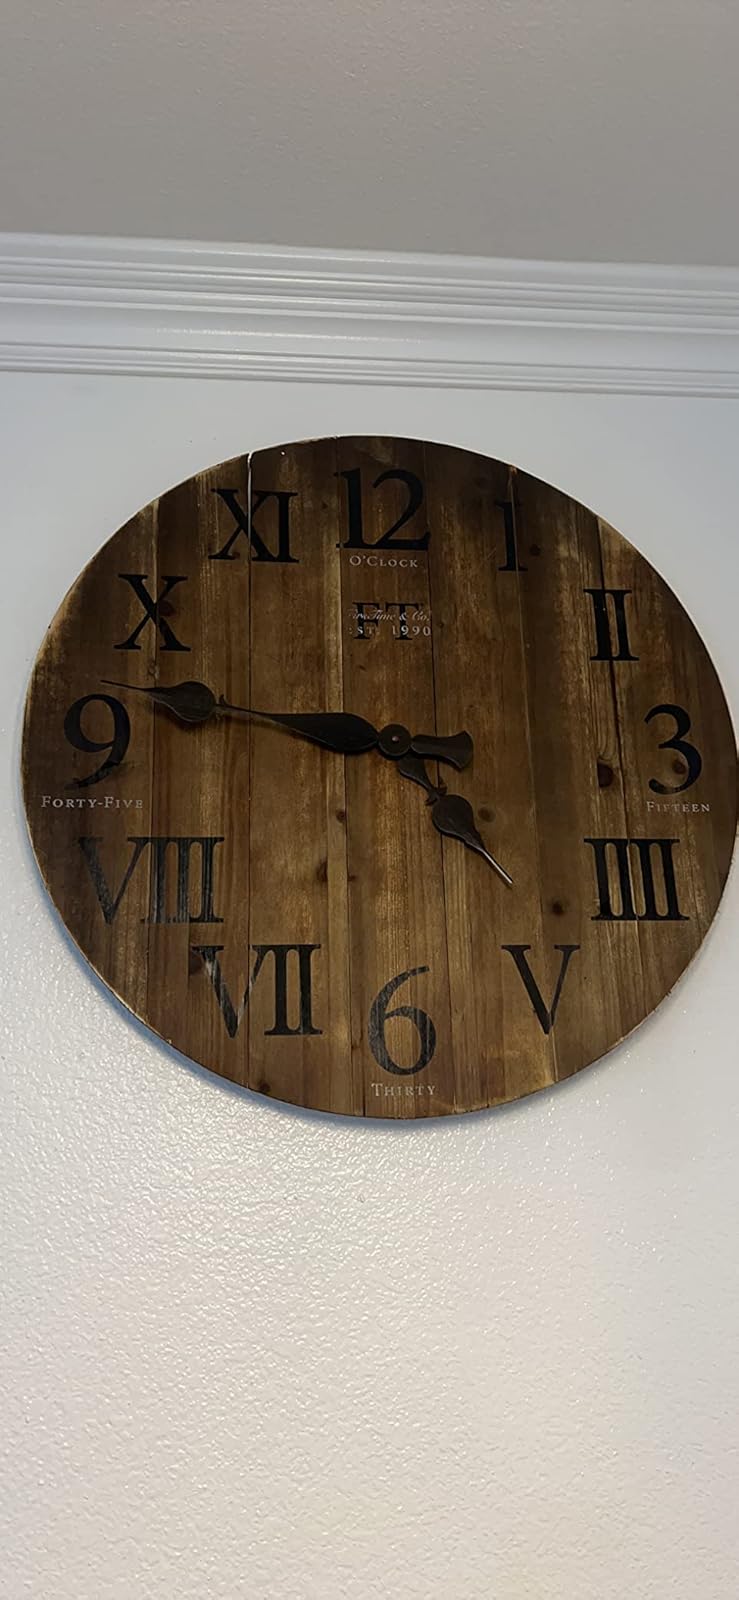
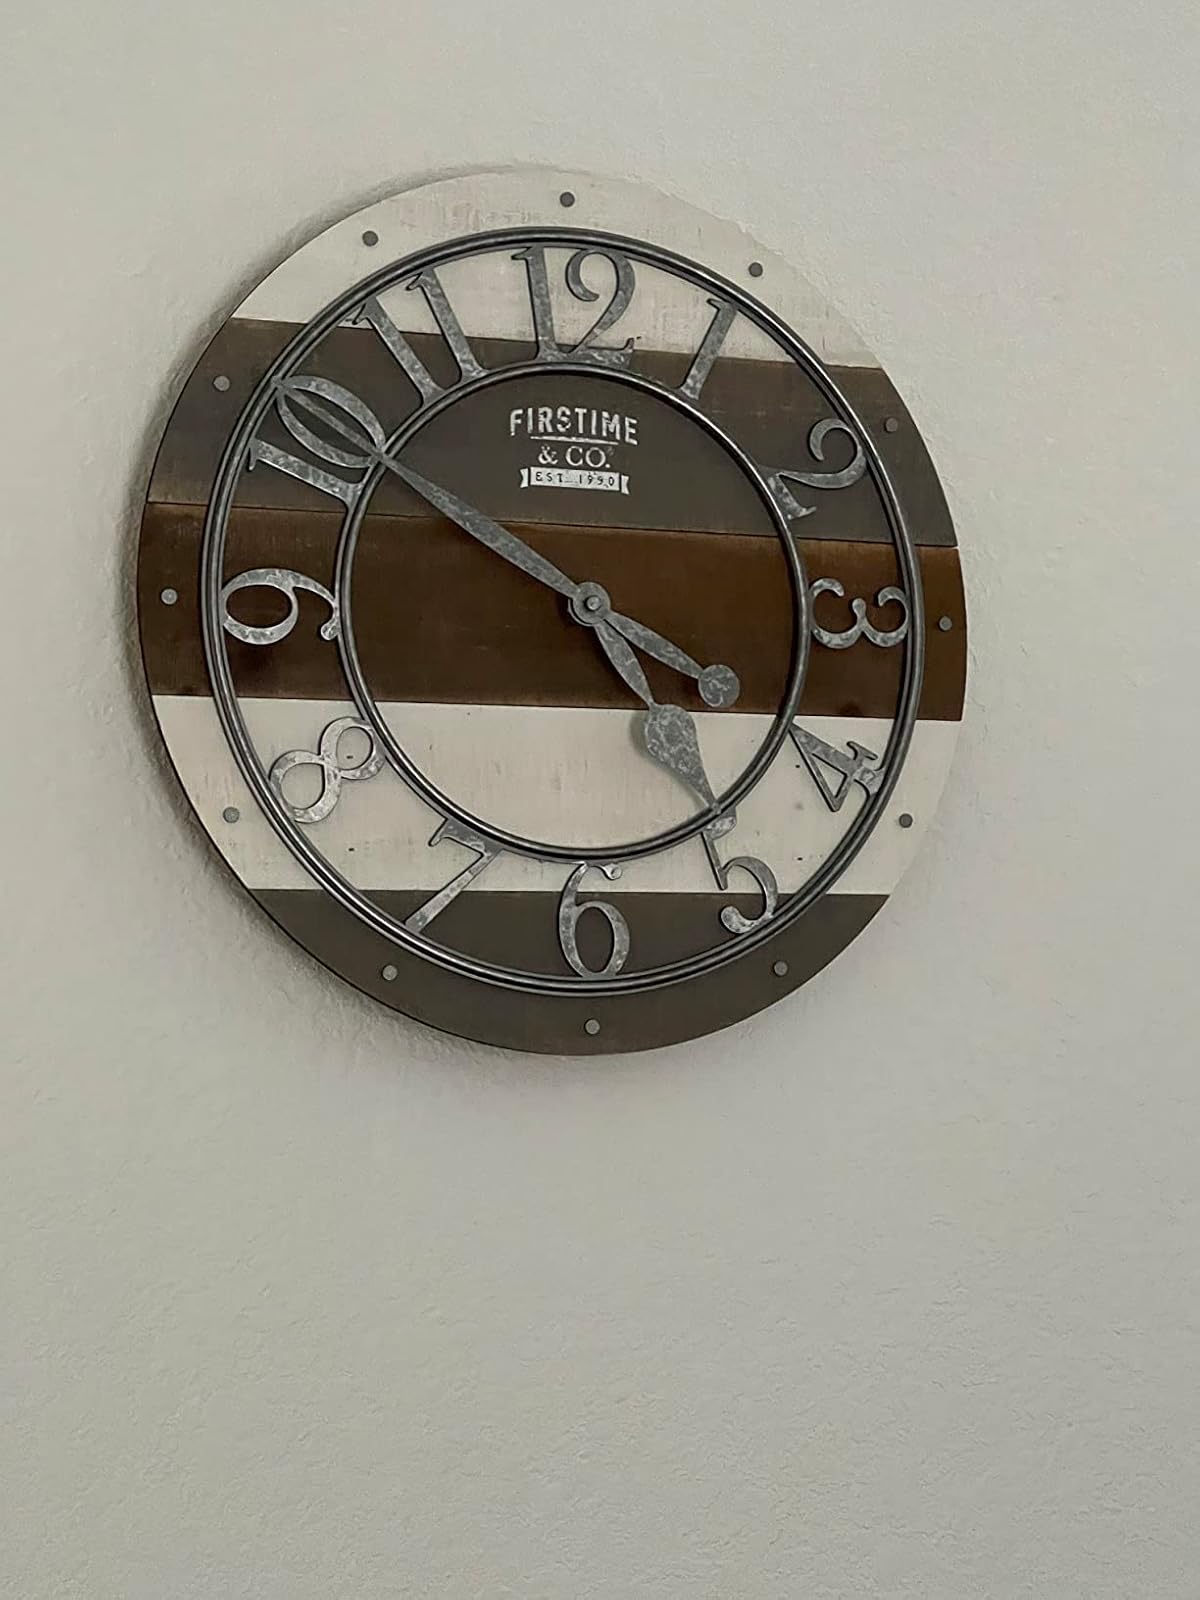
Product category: clock
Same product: no